Highland Park (Meridian, Mississippi)

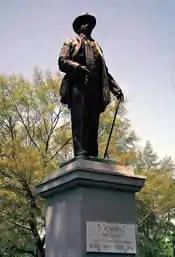
"Israel A Marks" (1913), by Allen George Newman

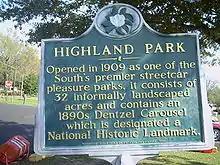
Historic Park sign

At the time Highland Park was designed, there was a national trend for streetcar pleasure parks, and electric railway companies wanted to increase their operations by owning or investing in these parks. The Meridian Light and Railway Company followed the national trend, building a rail line beginning at 8th Street and following 34th Avenue until it turned west between 19th and 20th Streets and continuing west into Highland Park. The platform for the streetcar line was located in the northeast corner of the park at the main entrance. A promenade connected the platform with a small pool, a carousel house, a large loveseat, a bronze statue honoring Israel Marks, and a gazebo. A sidewalk extended from the promenade to a dance pavilion, and another sidewalk connected the gazebo with a bandstand. South of this group was a lagoon, alligator pond, footbridge, and greenhouse. In the western section of the park, there were two picnic shelters, a small toilet facility, and a terraced amphitheater. The northern part of the park was originally meant for pedestrians while the southern part was reserved for those with horses.